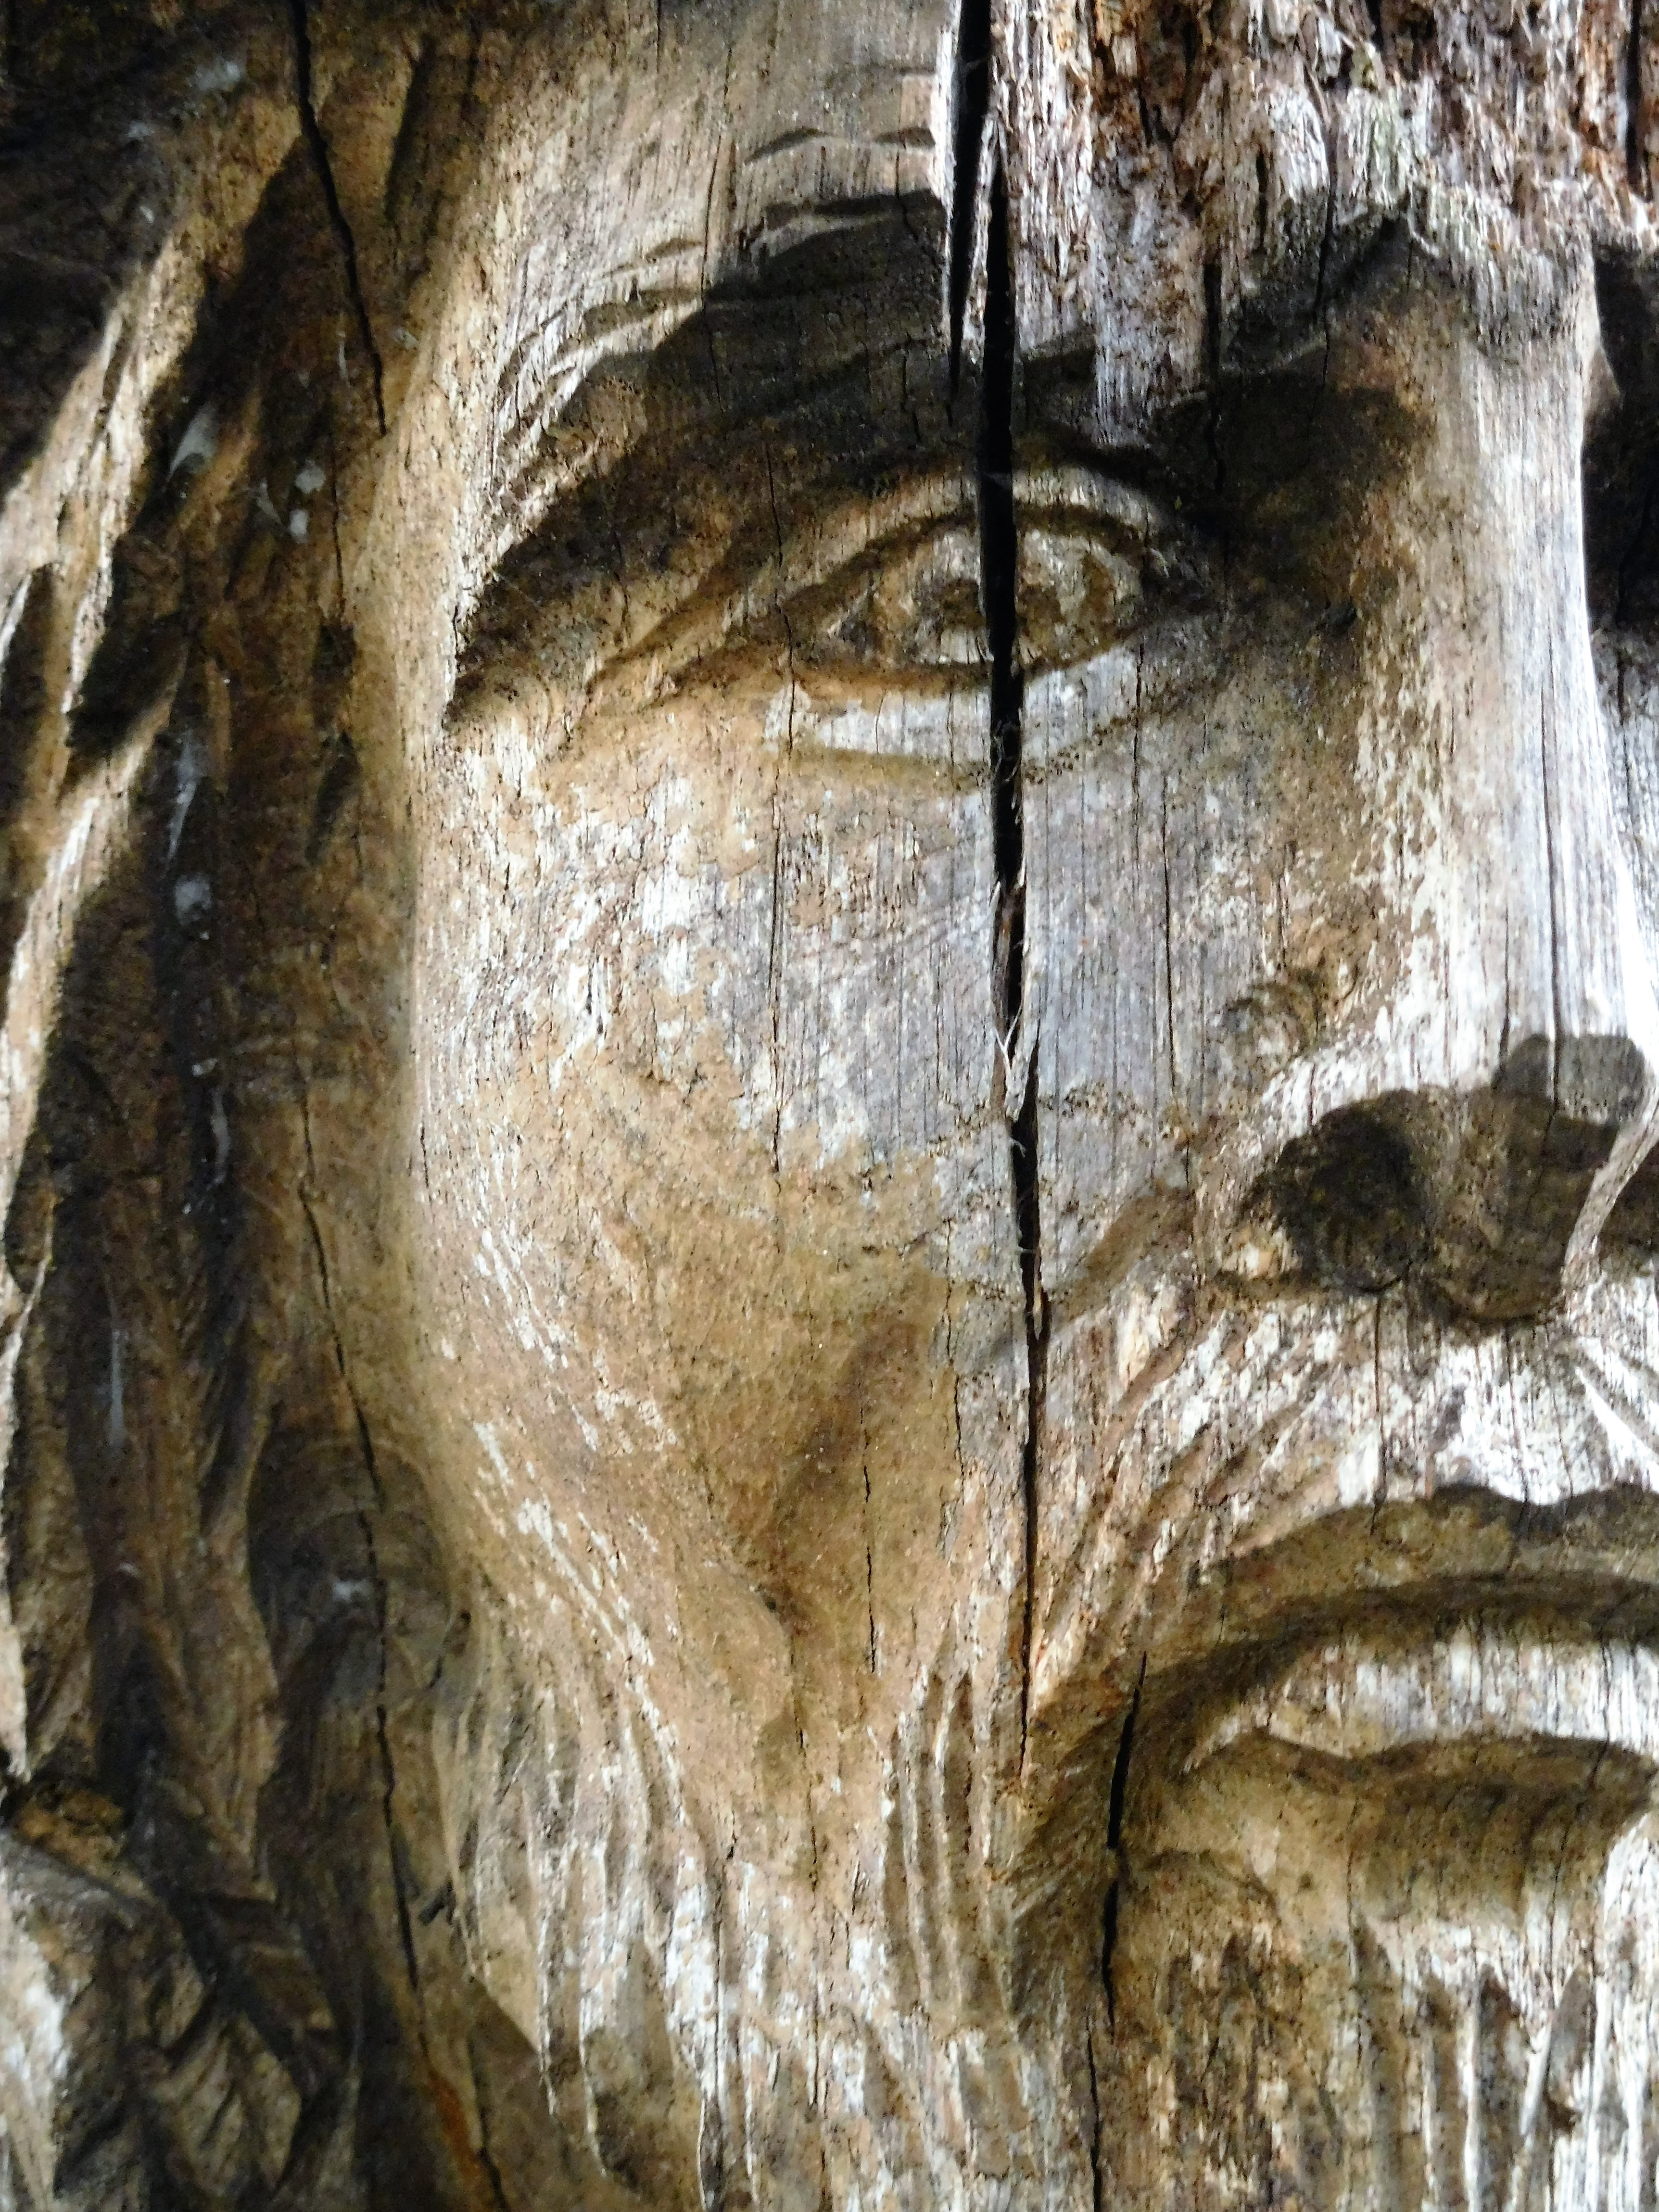
tree, rock, person, wood, trunk, old, formation, cave, terrain, face, geology, wooden, stalactite, ancient history, woody plant, wooden face